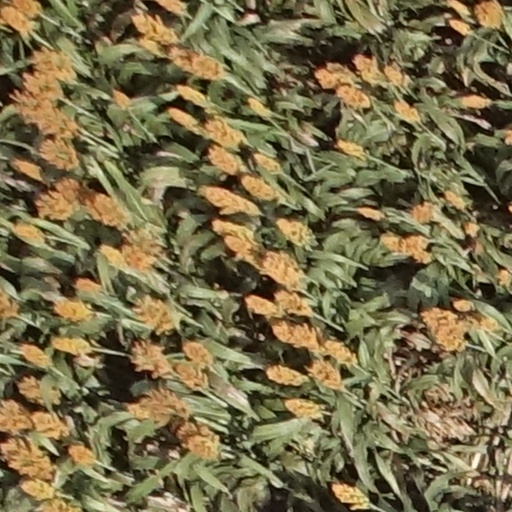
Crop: sorghum